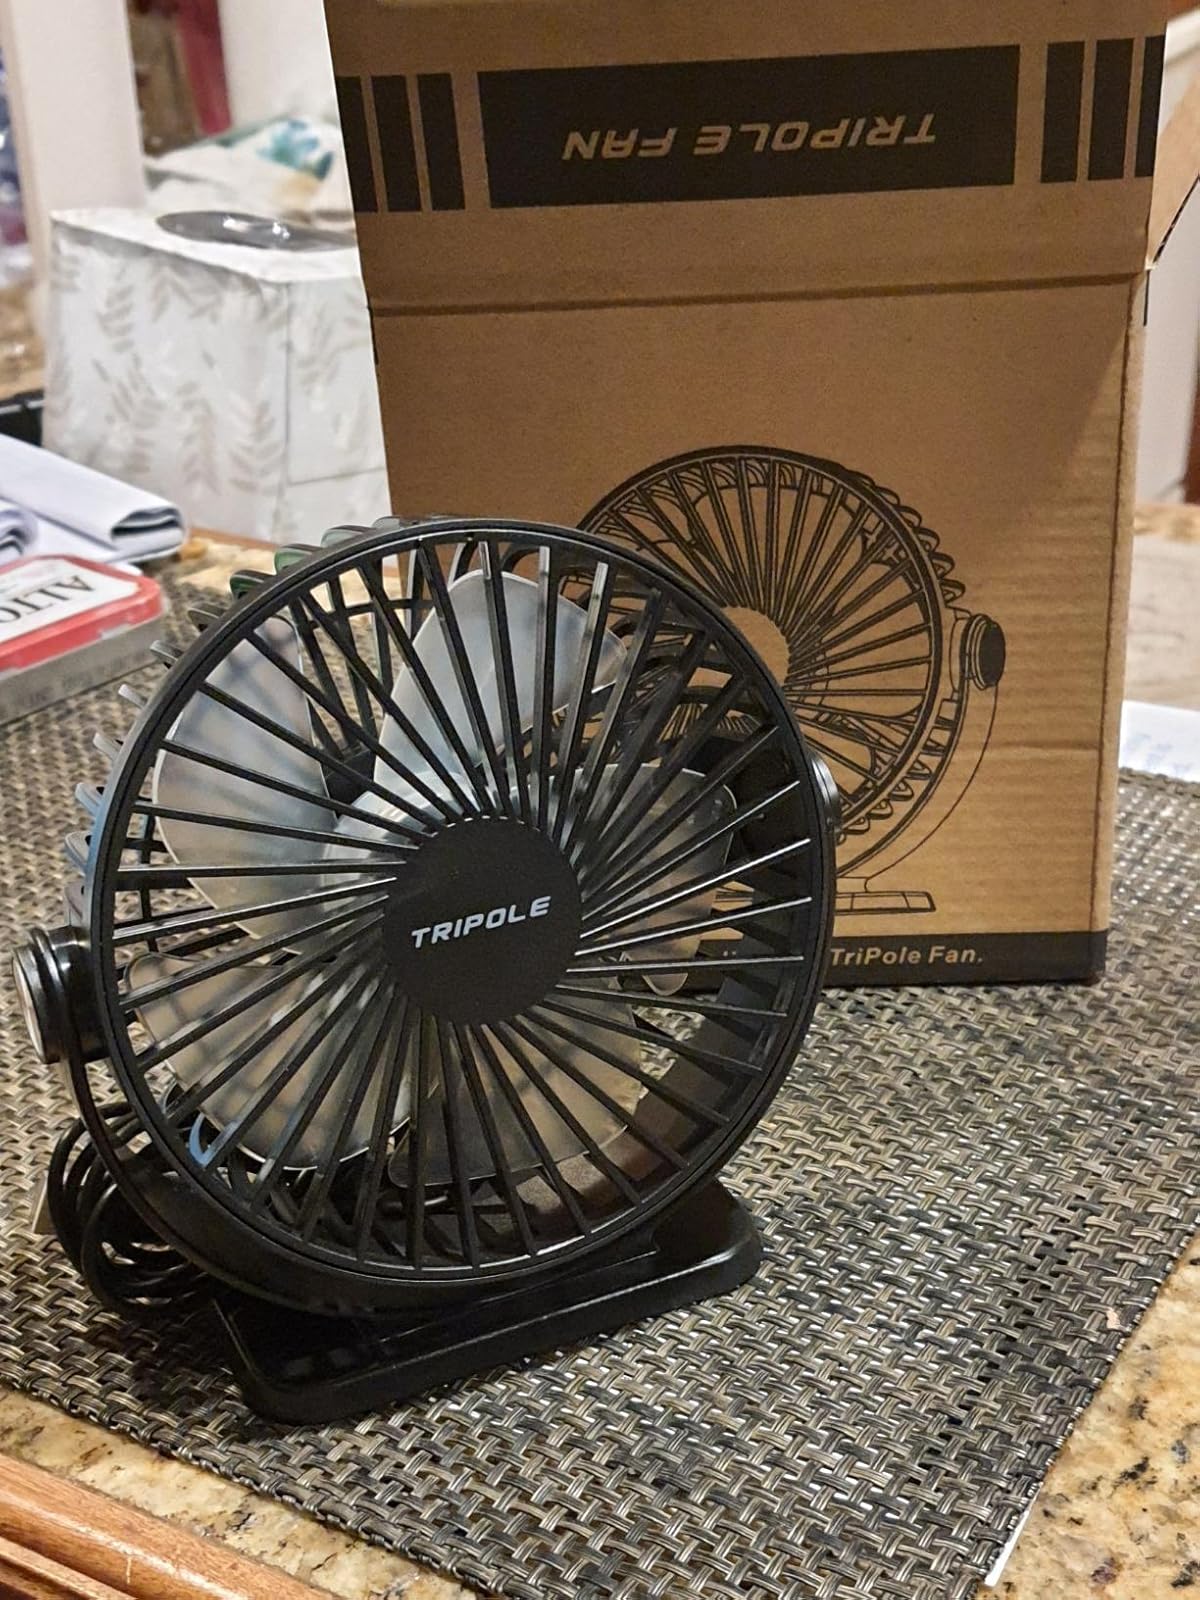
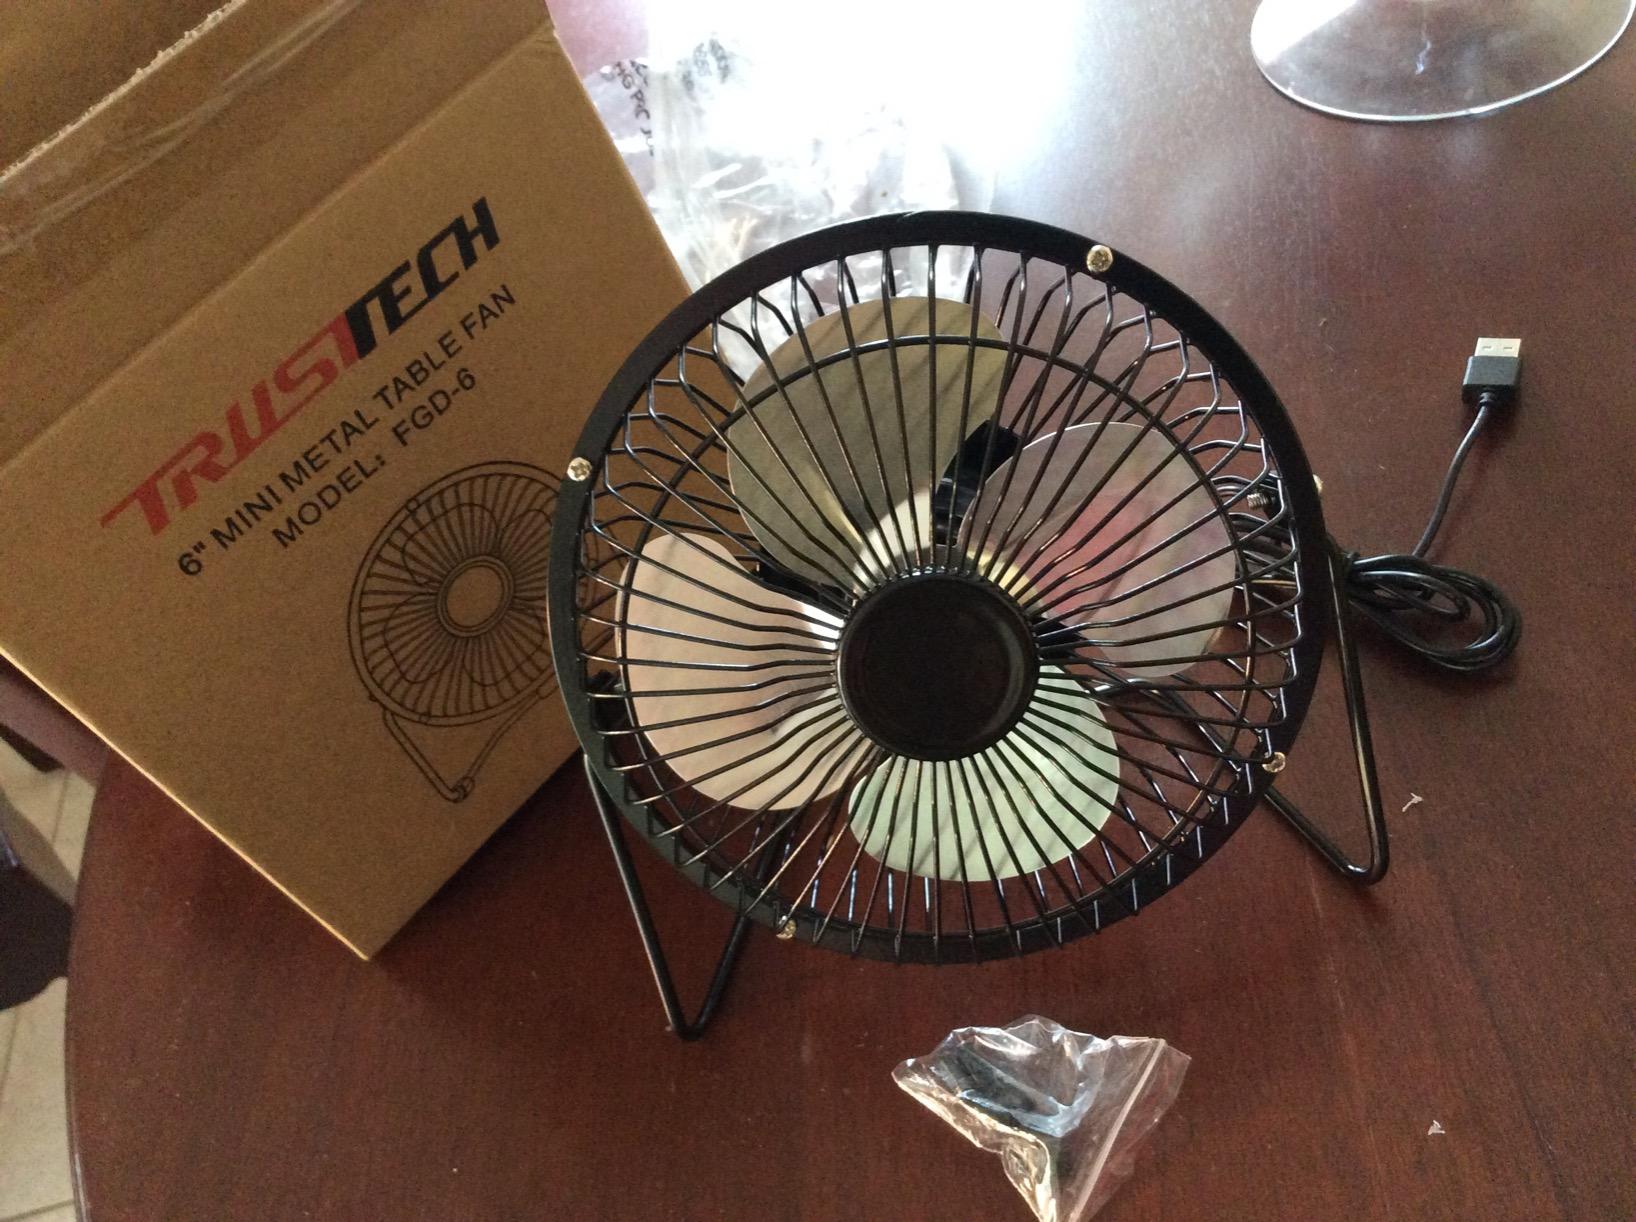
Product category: fan
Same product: no